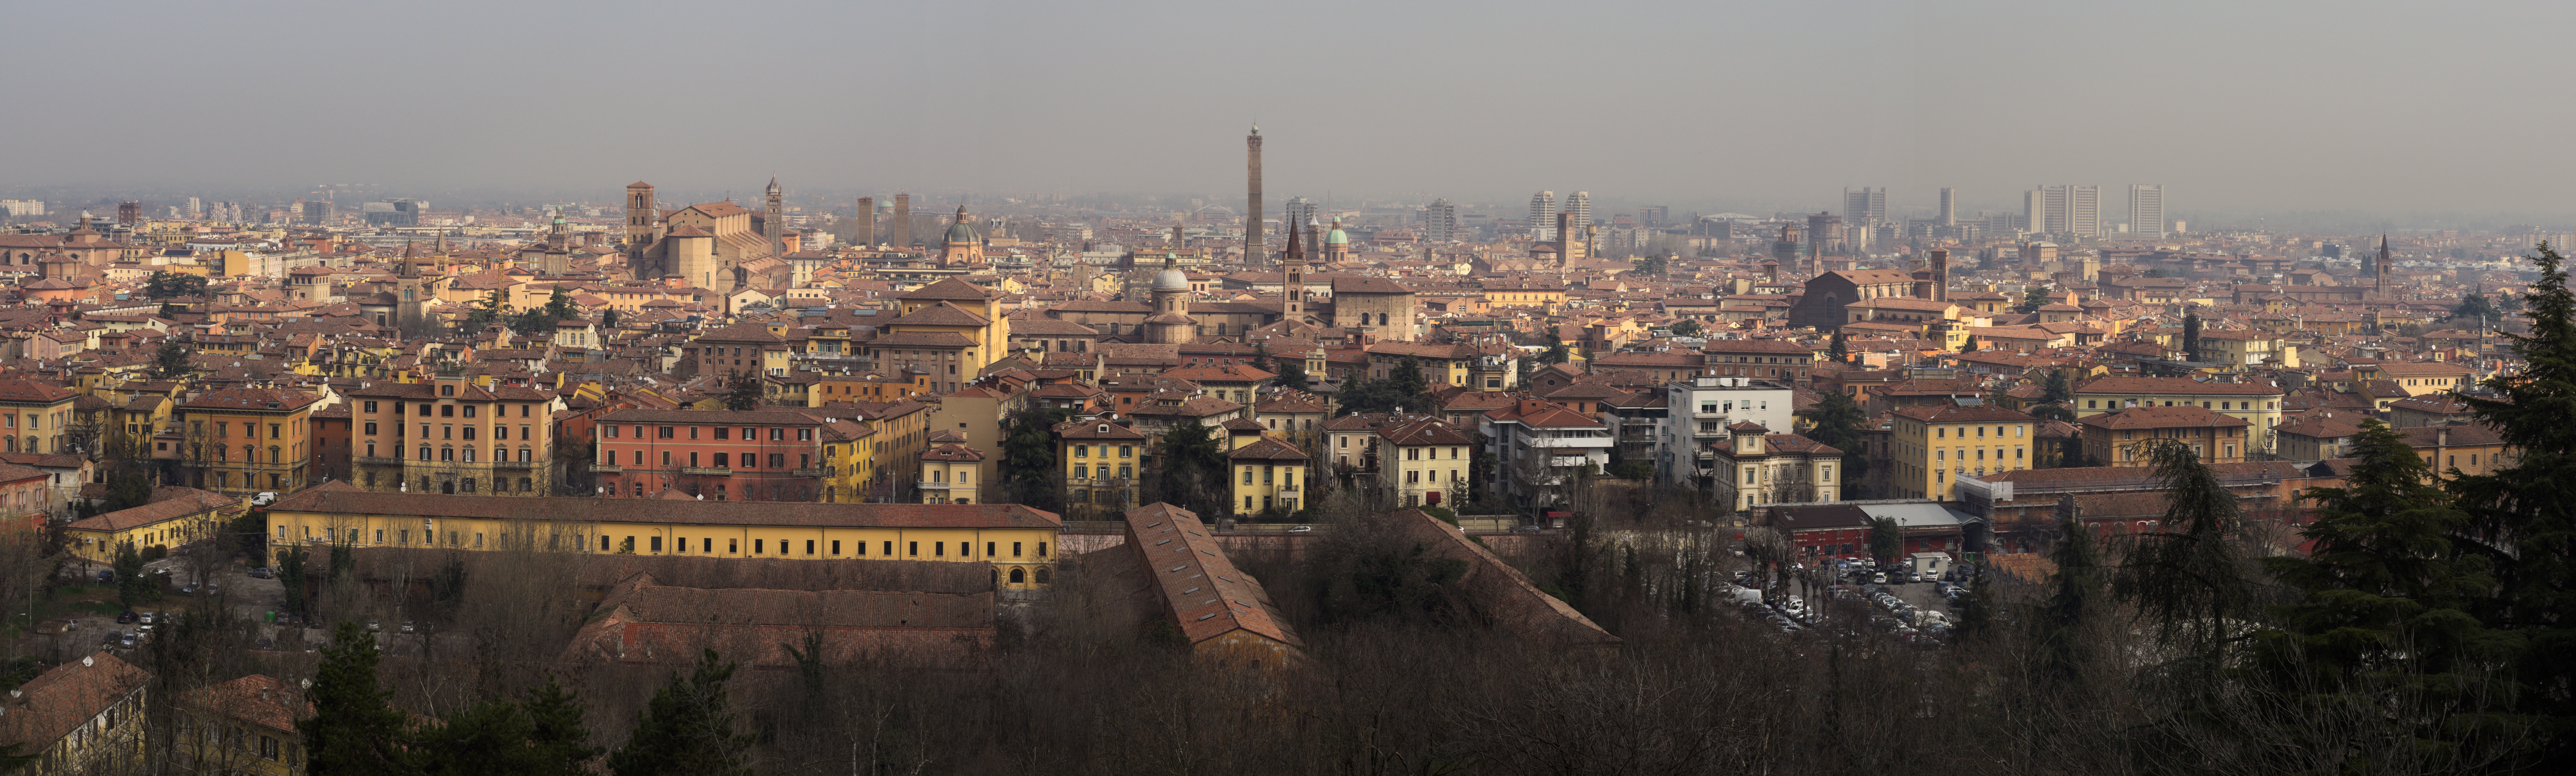
skyline, photography, town, city, skyscraper, cityscape, panorama, dusk, evening, landmark, italy, cathedral, tourism, metropolis, bologna, aerial photography, urban area, human settlement, metropolitan area